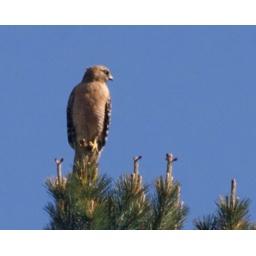
One of a pair that was flying around my folks house